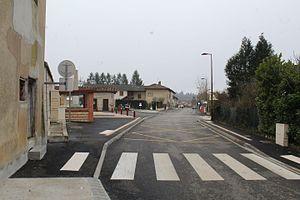
Rue principale à Chanoz-Châtenay.
Chanoz-Châtenay est une commune française, située dans le département de l'Ain en région Auvergne-Rhône-Alpes.